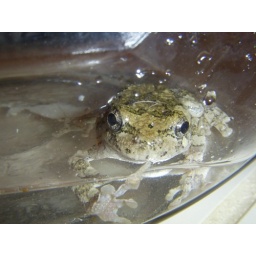
Tree Frog that my cat found in the house somewhere